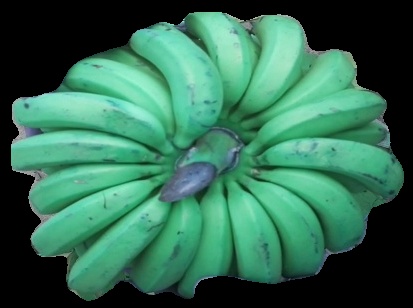
Variety: pachbale
Grade: grade2